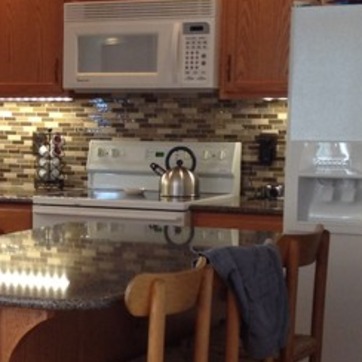
Material: metal